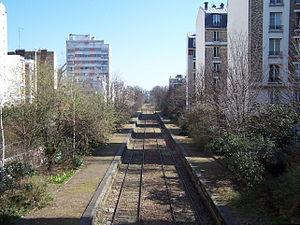
Vue de la ligne de petite ceinture au niveau de la passerelle de la rue des Meuniers, à Paris en direction du nord
La ligne de Petite Ceinture de Paris, communément désignée sous le nom de « Petite Ceinture » voire « PC », est une ligne de chemin de fer à double voie de 32 kilomètres de longueur, faisant le tour de Paris à l'intérieur des boulevards des Maréchaux, inutilisée sur la plus grande partie de son parcours, sauf entre Avenue Henri-Martin et Porte de Clichy. Ouverte par tronçons de 1852 à 1869, elle a d'abord pour but de permettre à des trains de marchandises de contourner Paris. En 1862, elle s'ouvre aux voyageurs — et intègre dans sa partie ouest la ligne de Pont-Cardinet à Auteuil – Boulogne, dite « ligne d'Auteuil » — offrant alors un service circulaire à travers les quartiers périphériques de la capitale et permettant d'éviter les gares terminales établies par les grandes compagnies.